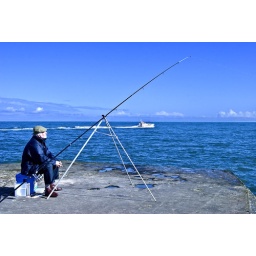
A nice morning for a spot of fishing - A pilot boat heads out to sea to bring in another ship